Secret History of the Mongols

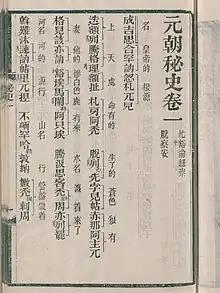
Initial pages of the "Secret History" published in 1908 by Ye Dehui. The rows with large characters represent Mongolian phonetic transcription in Chinese characters, with the right-hand smaller characters representing the glosses

The "Secret History" ends with a colophon stating its original date of completion at Khodoe Aral: